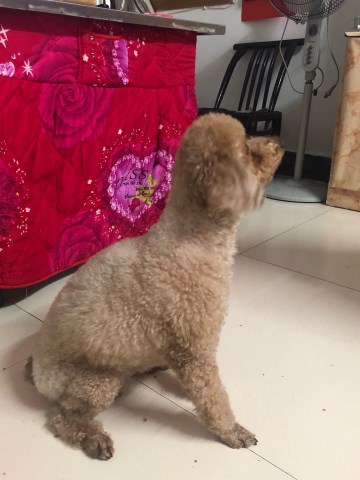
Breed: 7449-n000128-teddy